Derwin James

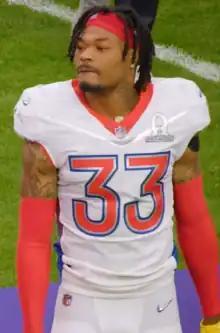
James at the Pro Bowl in 2022

On January 4, 2021, the Los Angeles Chargers officially fired head coach Anthony Lynn after they finished the 2020 NFL season with a 7–9 record. On January 17, 2021, the Los Angeles Chargers announced the hiring Los Angeles Rams' defensive coordinator Brandon Staley as their new head coach.